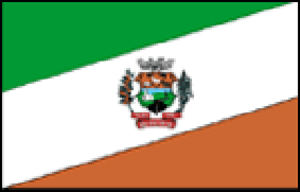
São José do Sul est une ville brésilienne de la mésorégion métropolitaine de Porto Alegre, capitale de l'État du Rio Grande do Sul, faisant partie de la microrégion de Montenegro et située à 81 km au nord-ouest de Porto Alegre. Elle se situe à une latitude de 29° 32′ 14″ sud et à une longitude de 51° 28′ 56″ ouest. Sa population était estimée à 1 899 en 2007, pour une superficie de 60 km². L'accès s'y fait par la BR-470.